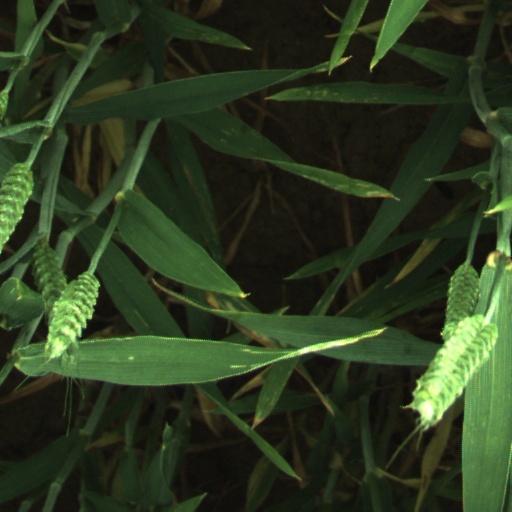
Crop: wheat